Mario Conde

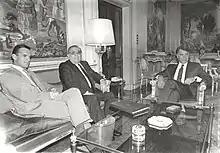
Conde (left) and Alfonso Escámez (centre) during a reception given by Prime Minister Felipe González (right) concerning the Banesto-Banco Central merger, 1988

Full of ambition, Conde, who has been described as the incarnation of the paradigm of yuppie in the 1980s in Spain, became a major shareholder of the Banco Espaňol de Crédito (Banesto) in October 1987, and, soon after, on 30 November, he was appointed as the Chairman of Banesto, serving from 16 December 1987 to 29 December 1993. His highly successful business career as well as exemplary public image ended when Banesto was declared in bankruptcy.